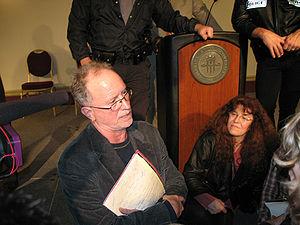
Bill Charles Ayers est un pédagogue de l'enseignement élémentaire américain qui fut dans les années 60 engagé dans le mouvement pacifiste. Il est connu pour la nature radicale de son militantisme, de même que pour son travail actuel sur la réforme de l'éducation, du cursus et de l'instruction scolaires. En 1969, il cofonda une organisation de gauche radicale dénommée Weather Underground qui conduisit une campagne d'attentats contre des bâtiments publics dans les années 60 et 70 en protestation contre les guerres menées par les États-Unis. Il est aujourd'hui professeur au College Of Education de l'Université de l'Illinois à Chicago où il porte les titres de Distinguished Professor of Education et Senior University Scholar.
The Weatherman, plus souvent appelé Weathermen, et devenu après son passage à la clandestinité The Weather Underground puis The Weather Underground Organization, était un collectif américain de la gauche radicale, se présentant comme anti-impérialiste et antiraciste, fondé en 1969 à Chicago à partir des décombres du Students for a Democratic Society qui avait lancé la campagne contre la guerre du Viêt Nam. Proche de la New Left, ses membres défendaient des positions tiers-mondistes, refusant tout autant l'alignement sur le bloc de l'Est que l'anticommunisme traditionnel de la gauche libérale américaine.